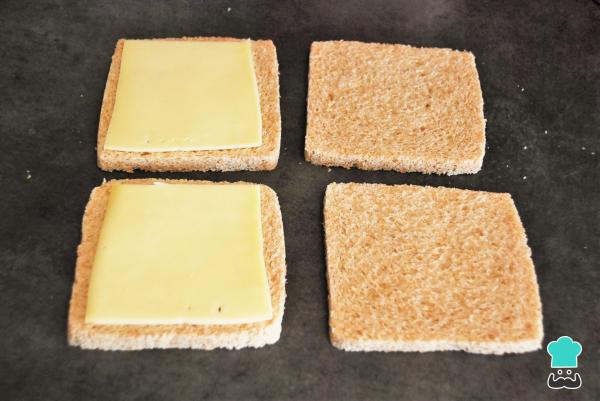
A continuación coloca las rebanas de queso sobre dos de las tapas de pan, así como se ve en la foto. El sándwich mallorquín se hace normalmente con queso Gouda pero puedes utilizar cualquier otro queso parecido como el Edam, por ejemplo. Lo importante es que sea un queso que se funda con el calor.